Puerto Ricans in New York City

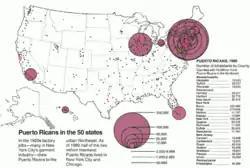
Chart reflecting Puerto Rican migration in the United States circa 1980s

However, starting in 2006 and extending into the early 2010s, there was a resurgence in migration from Puerto Rico to New York City and New Jersey, with an apparently multifactorial allure to Puerto Ricans, primarily for economic and cultural considerations. The Census estimate for the New York City, the city proper with the largest Puerto Rican population by a significant margin, has increased from 723,621 in 2010, to 730,848 in 2012; while New York State's Puerto Rican population was estimated to have increased from 1,070,558 in 2010, to 1,103,067 in 2013. Subsequent declines have been registered in Census results at the local and state levels.